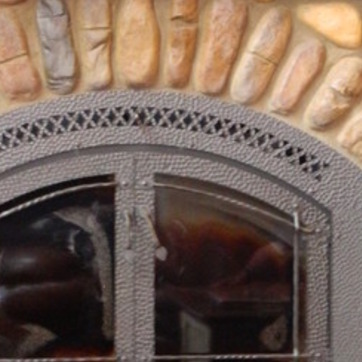
Material: metal